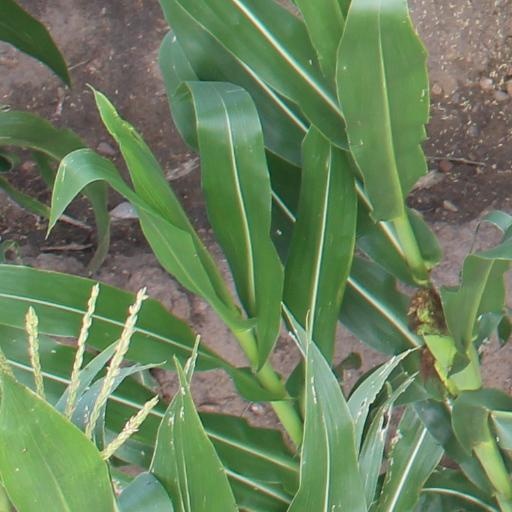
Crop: maize; corn